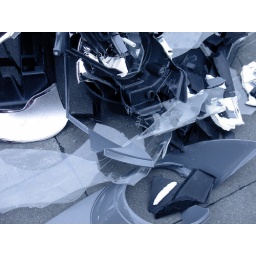
I came across this pile of tidily swept-up remnants of a car accident on a street in Brussels